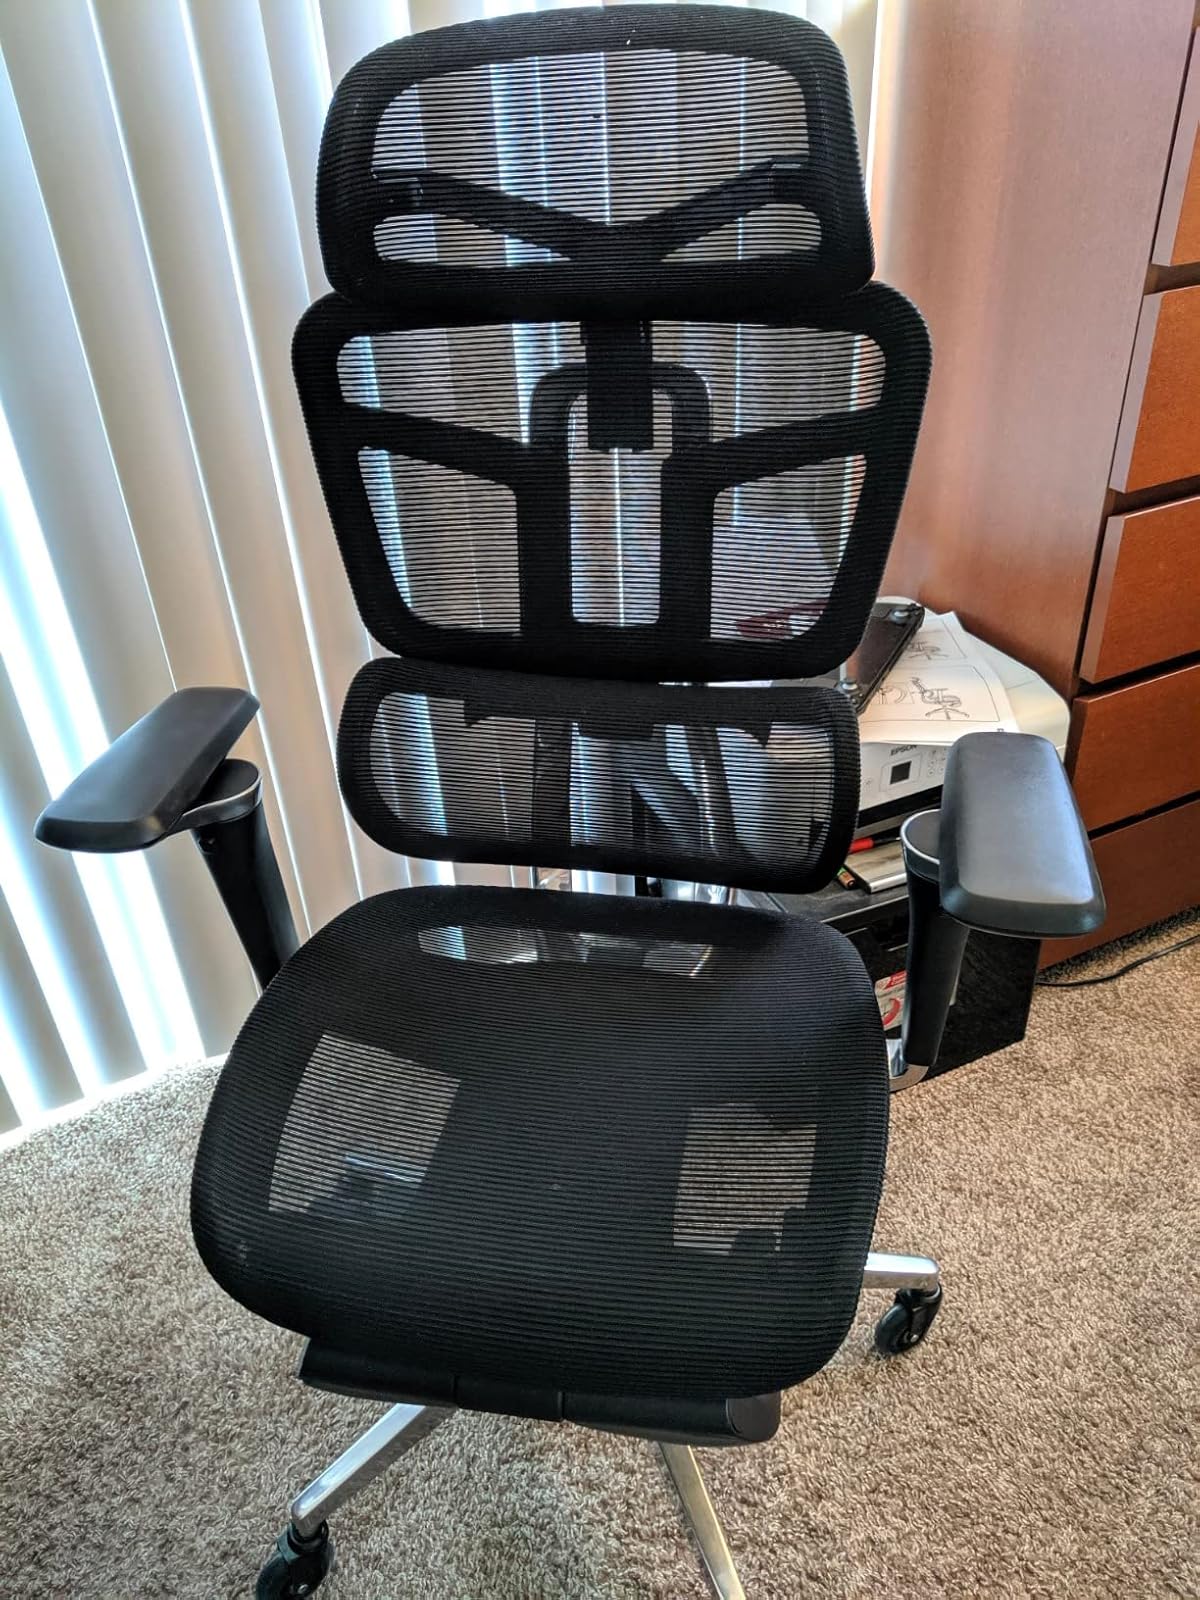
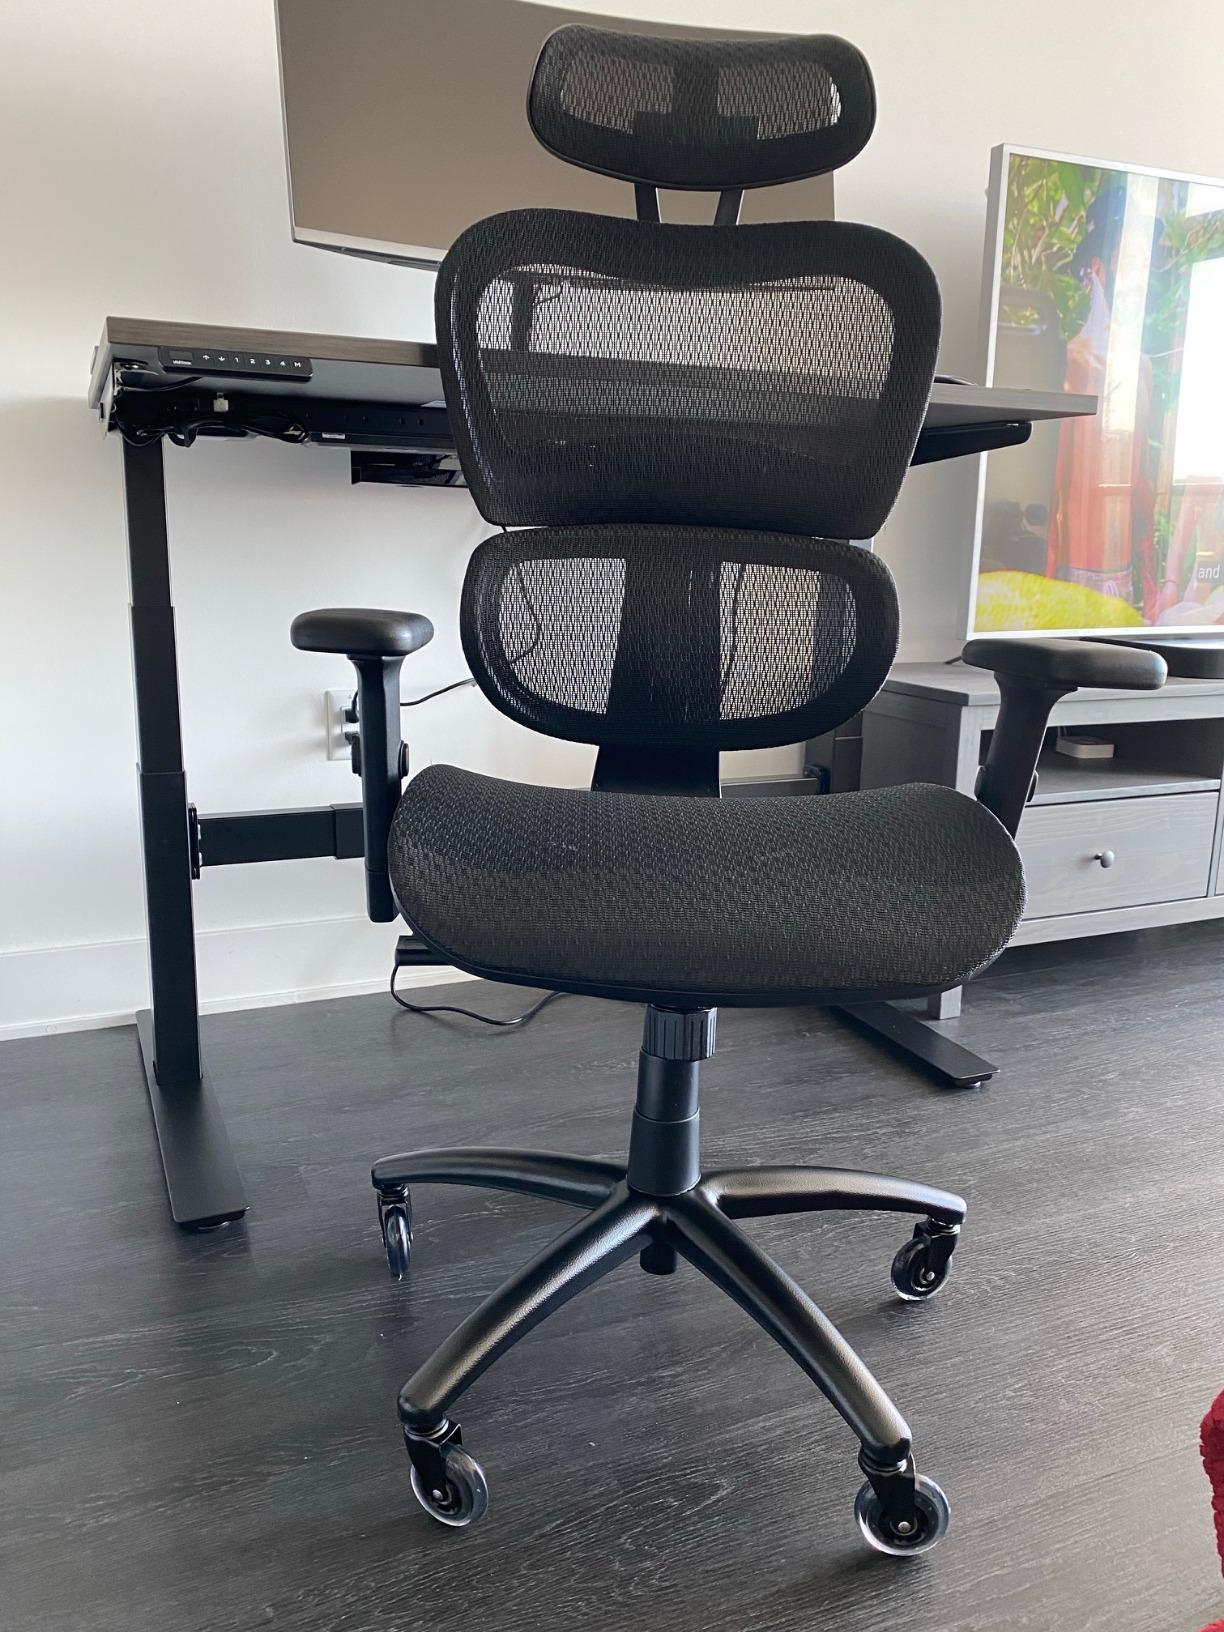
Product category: items_chair
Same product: no